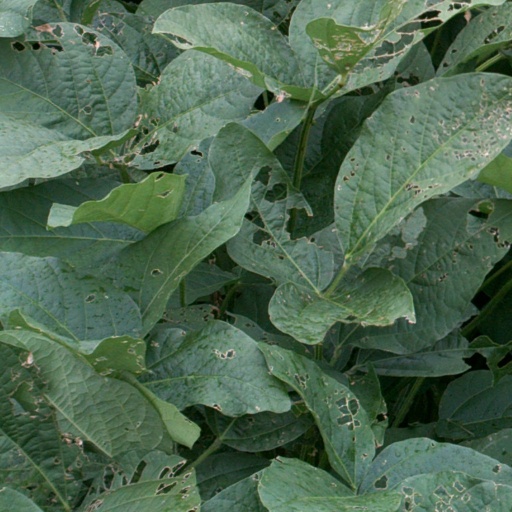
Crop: soybean